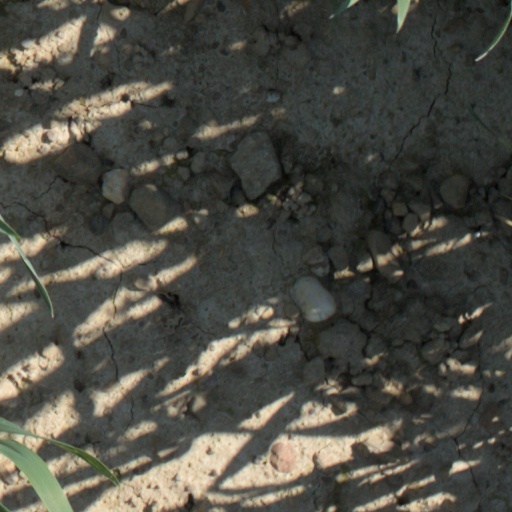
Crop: wheat